Kings & Things

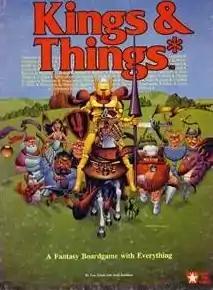
Original West End Games edition, with cover art by Tom Wham, 1986

Kings & Things is a 4-player fantasy board game designed by Tom Wham and co-published in 1986 by West End Games in North America and Games Workshop in the UK. Other versions of the game include a play-by-mail version in 1987, and a newer edition by Pegasus Spiele and Z-Man Games in 2010.